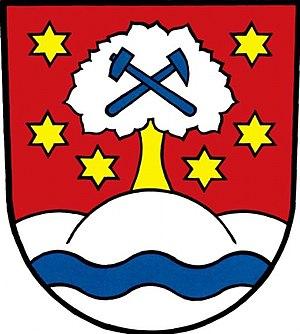
Ruda nad Moravou est une commune du district de Šumperk, dans la région d'Olomouc, en Tchéquie. Sa population s'élevait à 2 553 habitants en 2018.